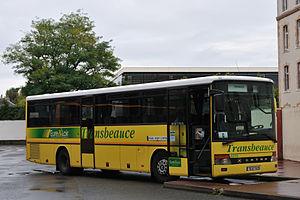
Gare routière d'Orléans, Loiret, France Un autocar du réseau Transbeauce de transports en commun d'Eure-et-Loir
Transbeauce est un ancien réseau de transport routier interurbain du département d'Eure-et-Loir, aujourd'hui intégré au Réseau de mobilité interurbaine de la région Centre-Val de Loire. Le transport ferroviaire est géré par le TER Centre-Val de Loire.
Cette liste des réseaux urbains et interurbains de France a pour objectif de rassembler l'ensemble des réseaux de transports interurbains et urbains de la France.
Le transport interurbain par autocar concerne les services de lignes régulières ou de transport scolaire sur les trajets entre villes et villages, en utilisant les autoroutes et routes nationales.